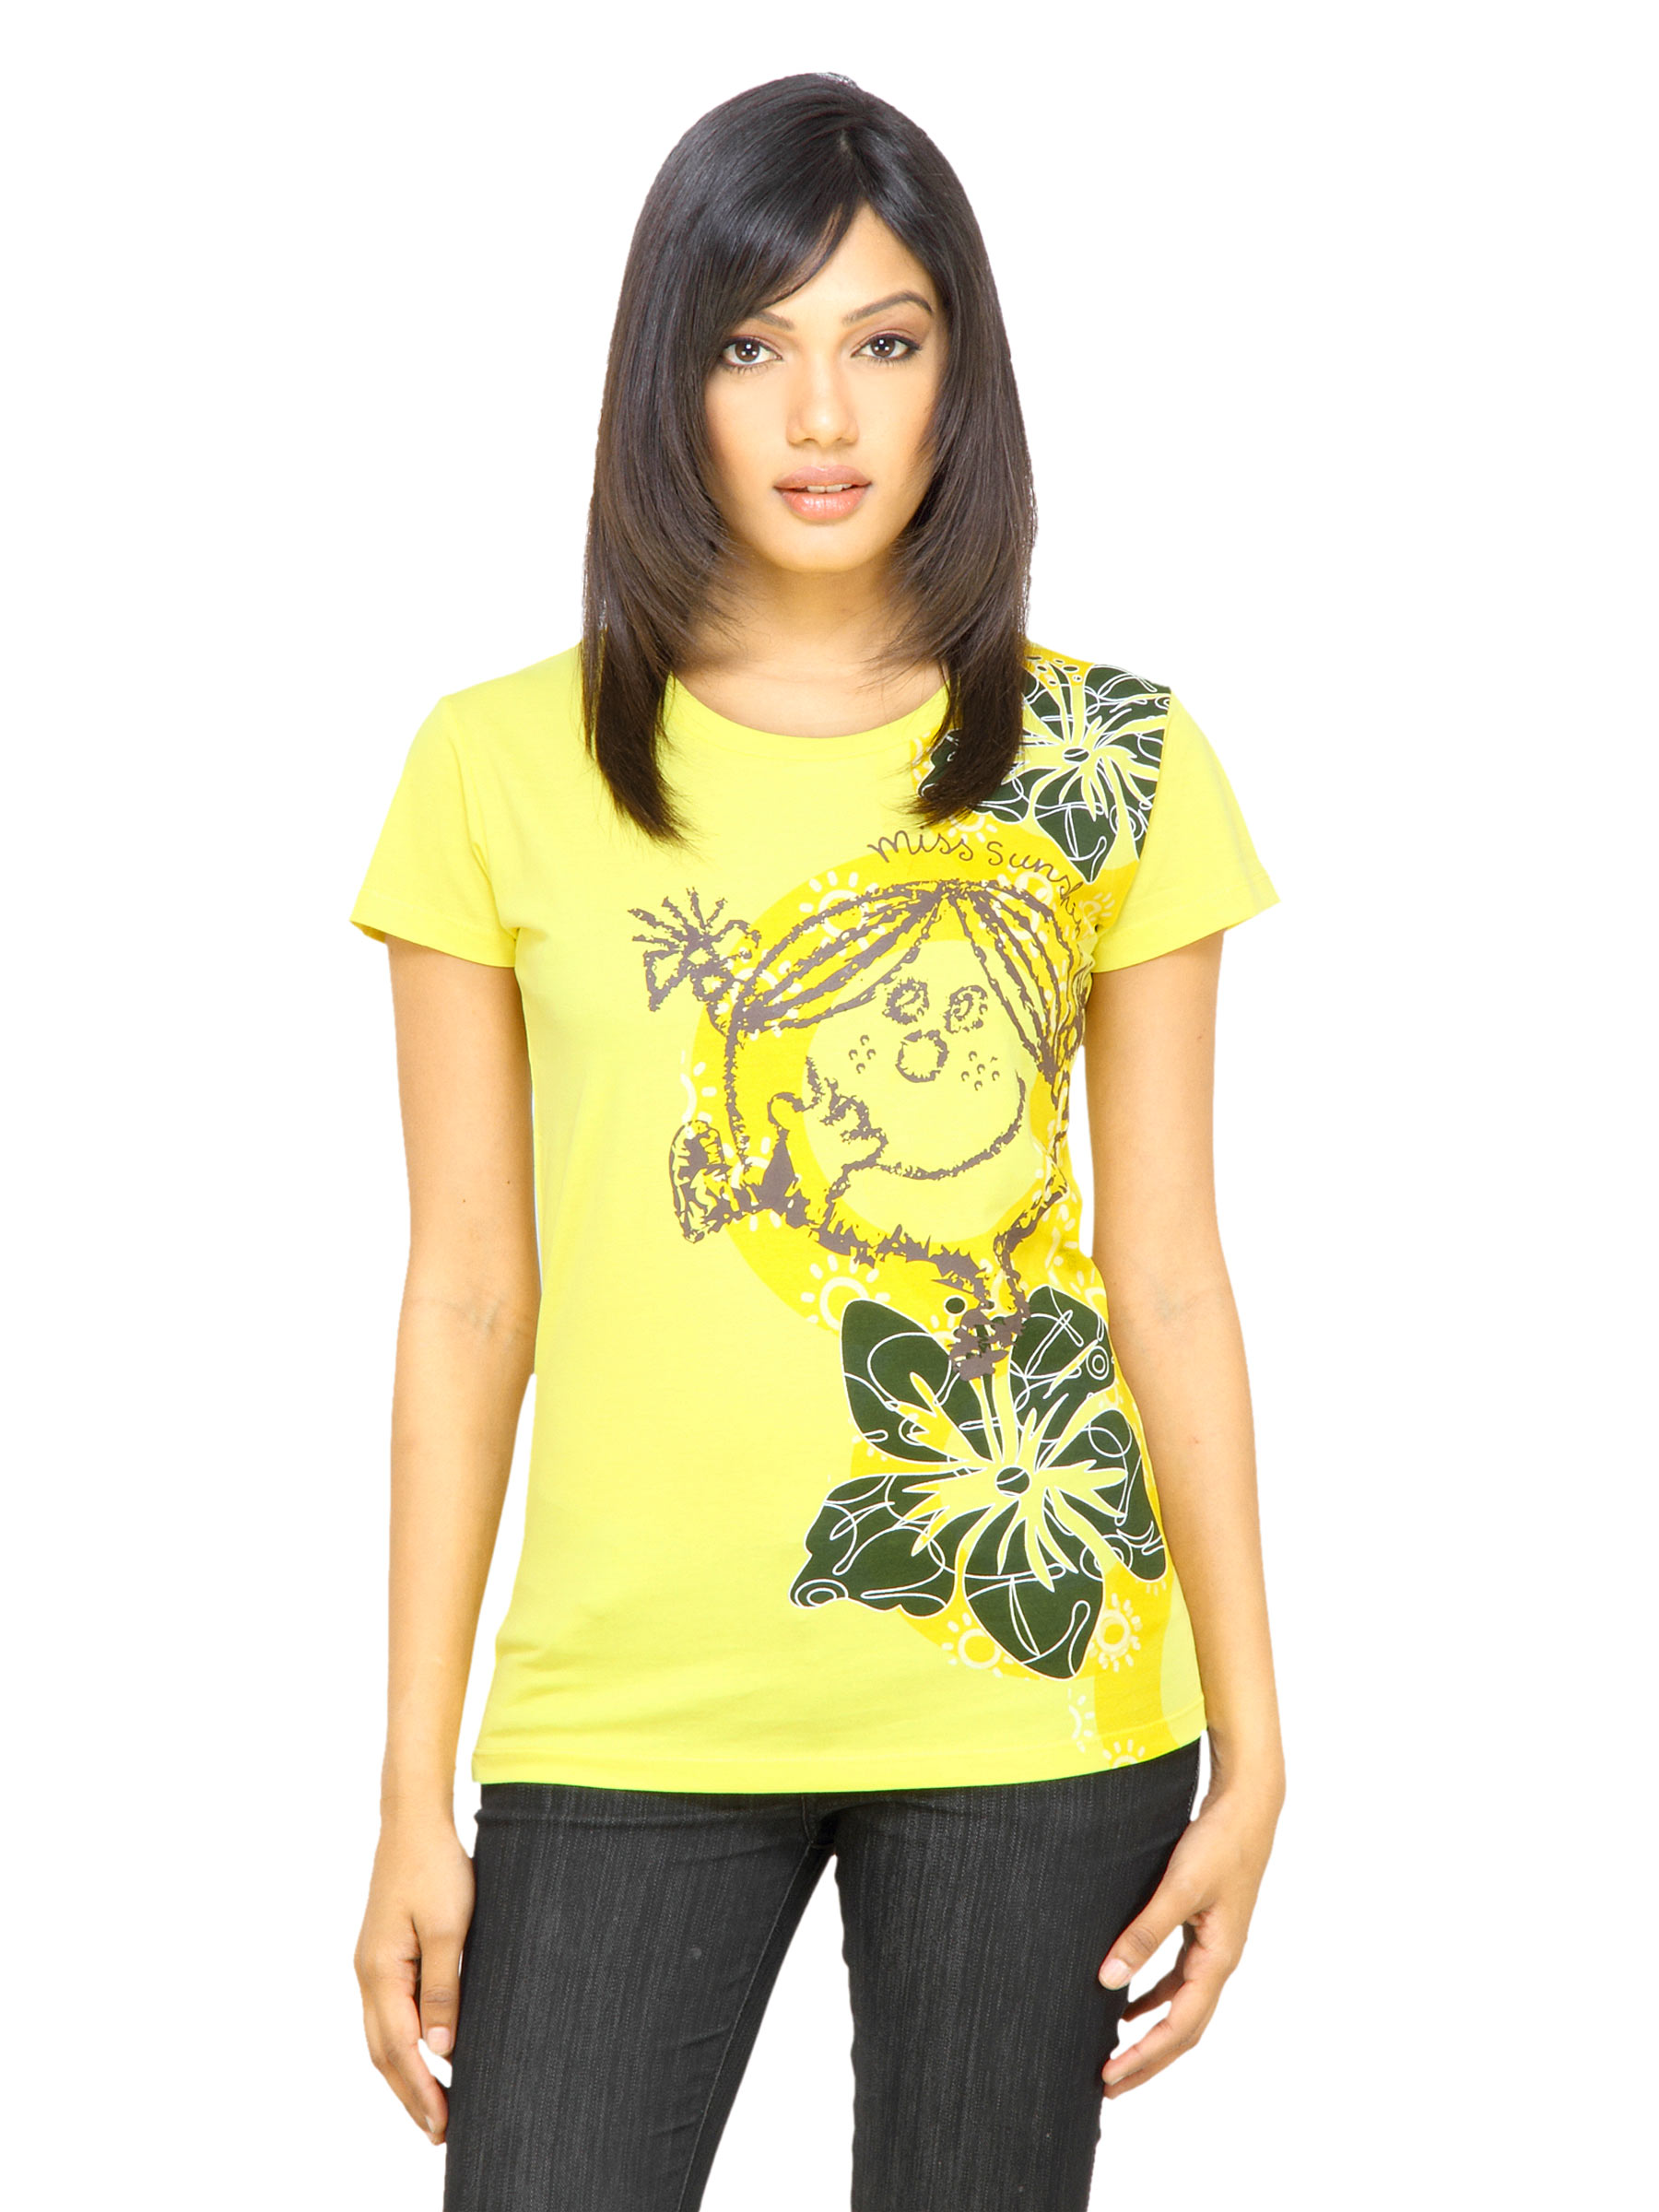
Little Miss Women Sunshine Yellow T-shirt
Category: Apparel / Topwear / Tshirts
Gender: Women
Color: Yellow
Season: Fall 2011
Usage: Casual